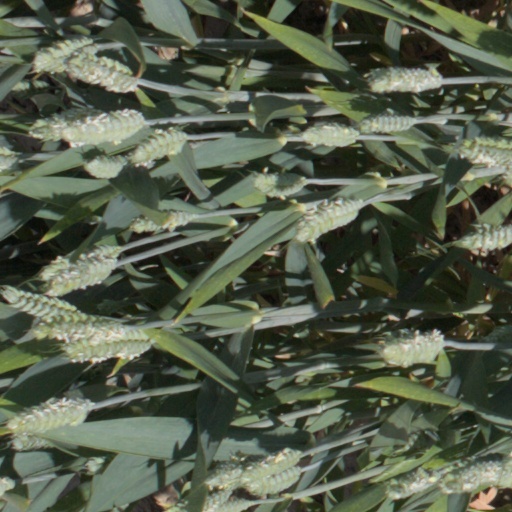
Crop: wheat